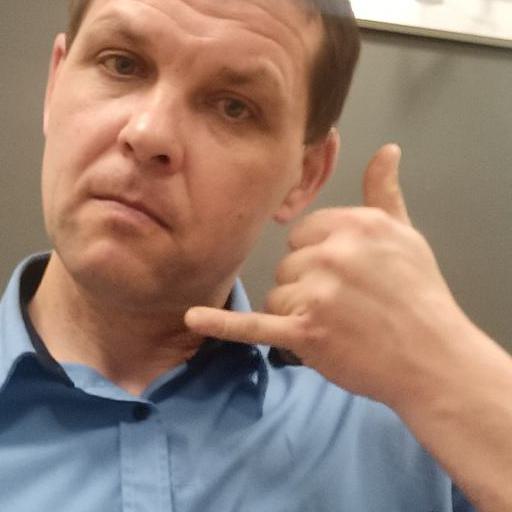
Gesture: call